Wang Zengqi

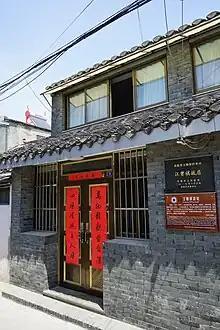
Former Residence of Wang Zengqi in Gaoyou.

Wang was born in a cultured landowner family in 1920 in Gaoyou, Jiangsu province. His grandfather amassed a decent amount of fortune operating farms and pharmacies. Wang’s father was a versatile hobbyist, a handyman, and a respected eye doctor by occupation. He was actively engaged in sports, musical instruments, painting, and crafts. Wang Zengqi was the family’s second child.